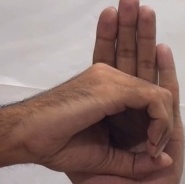
ASL sign: 0